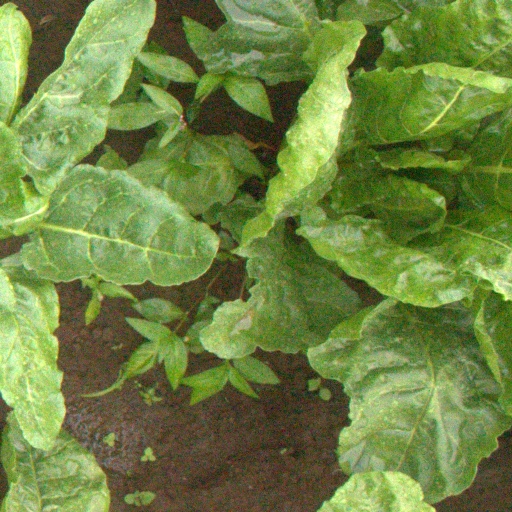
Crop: sugar beet